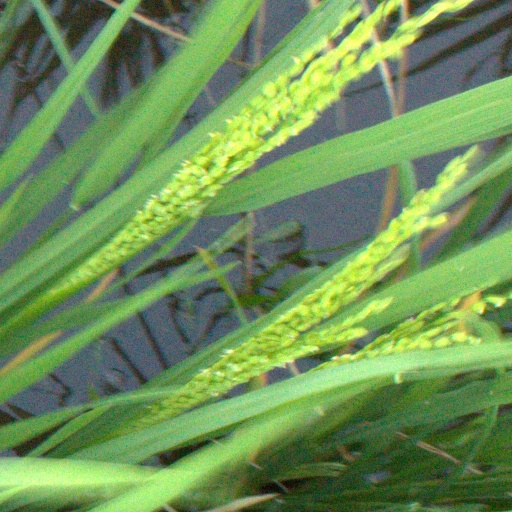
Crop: rice